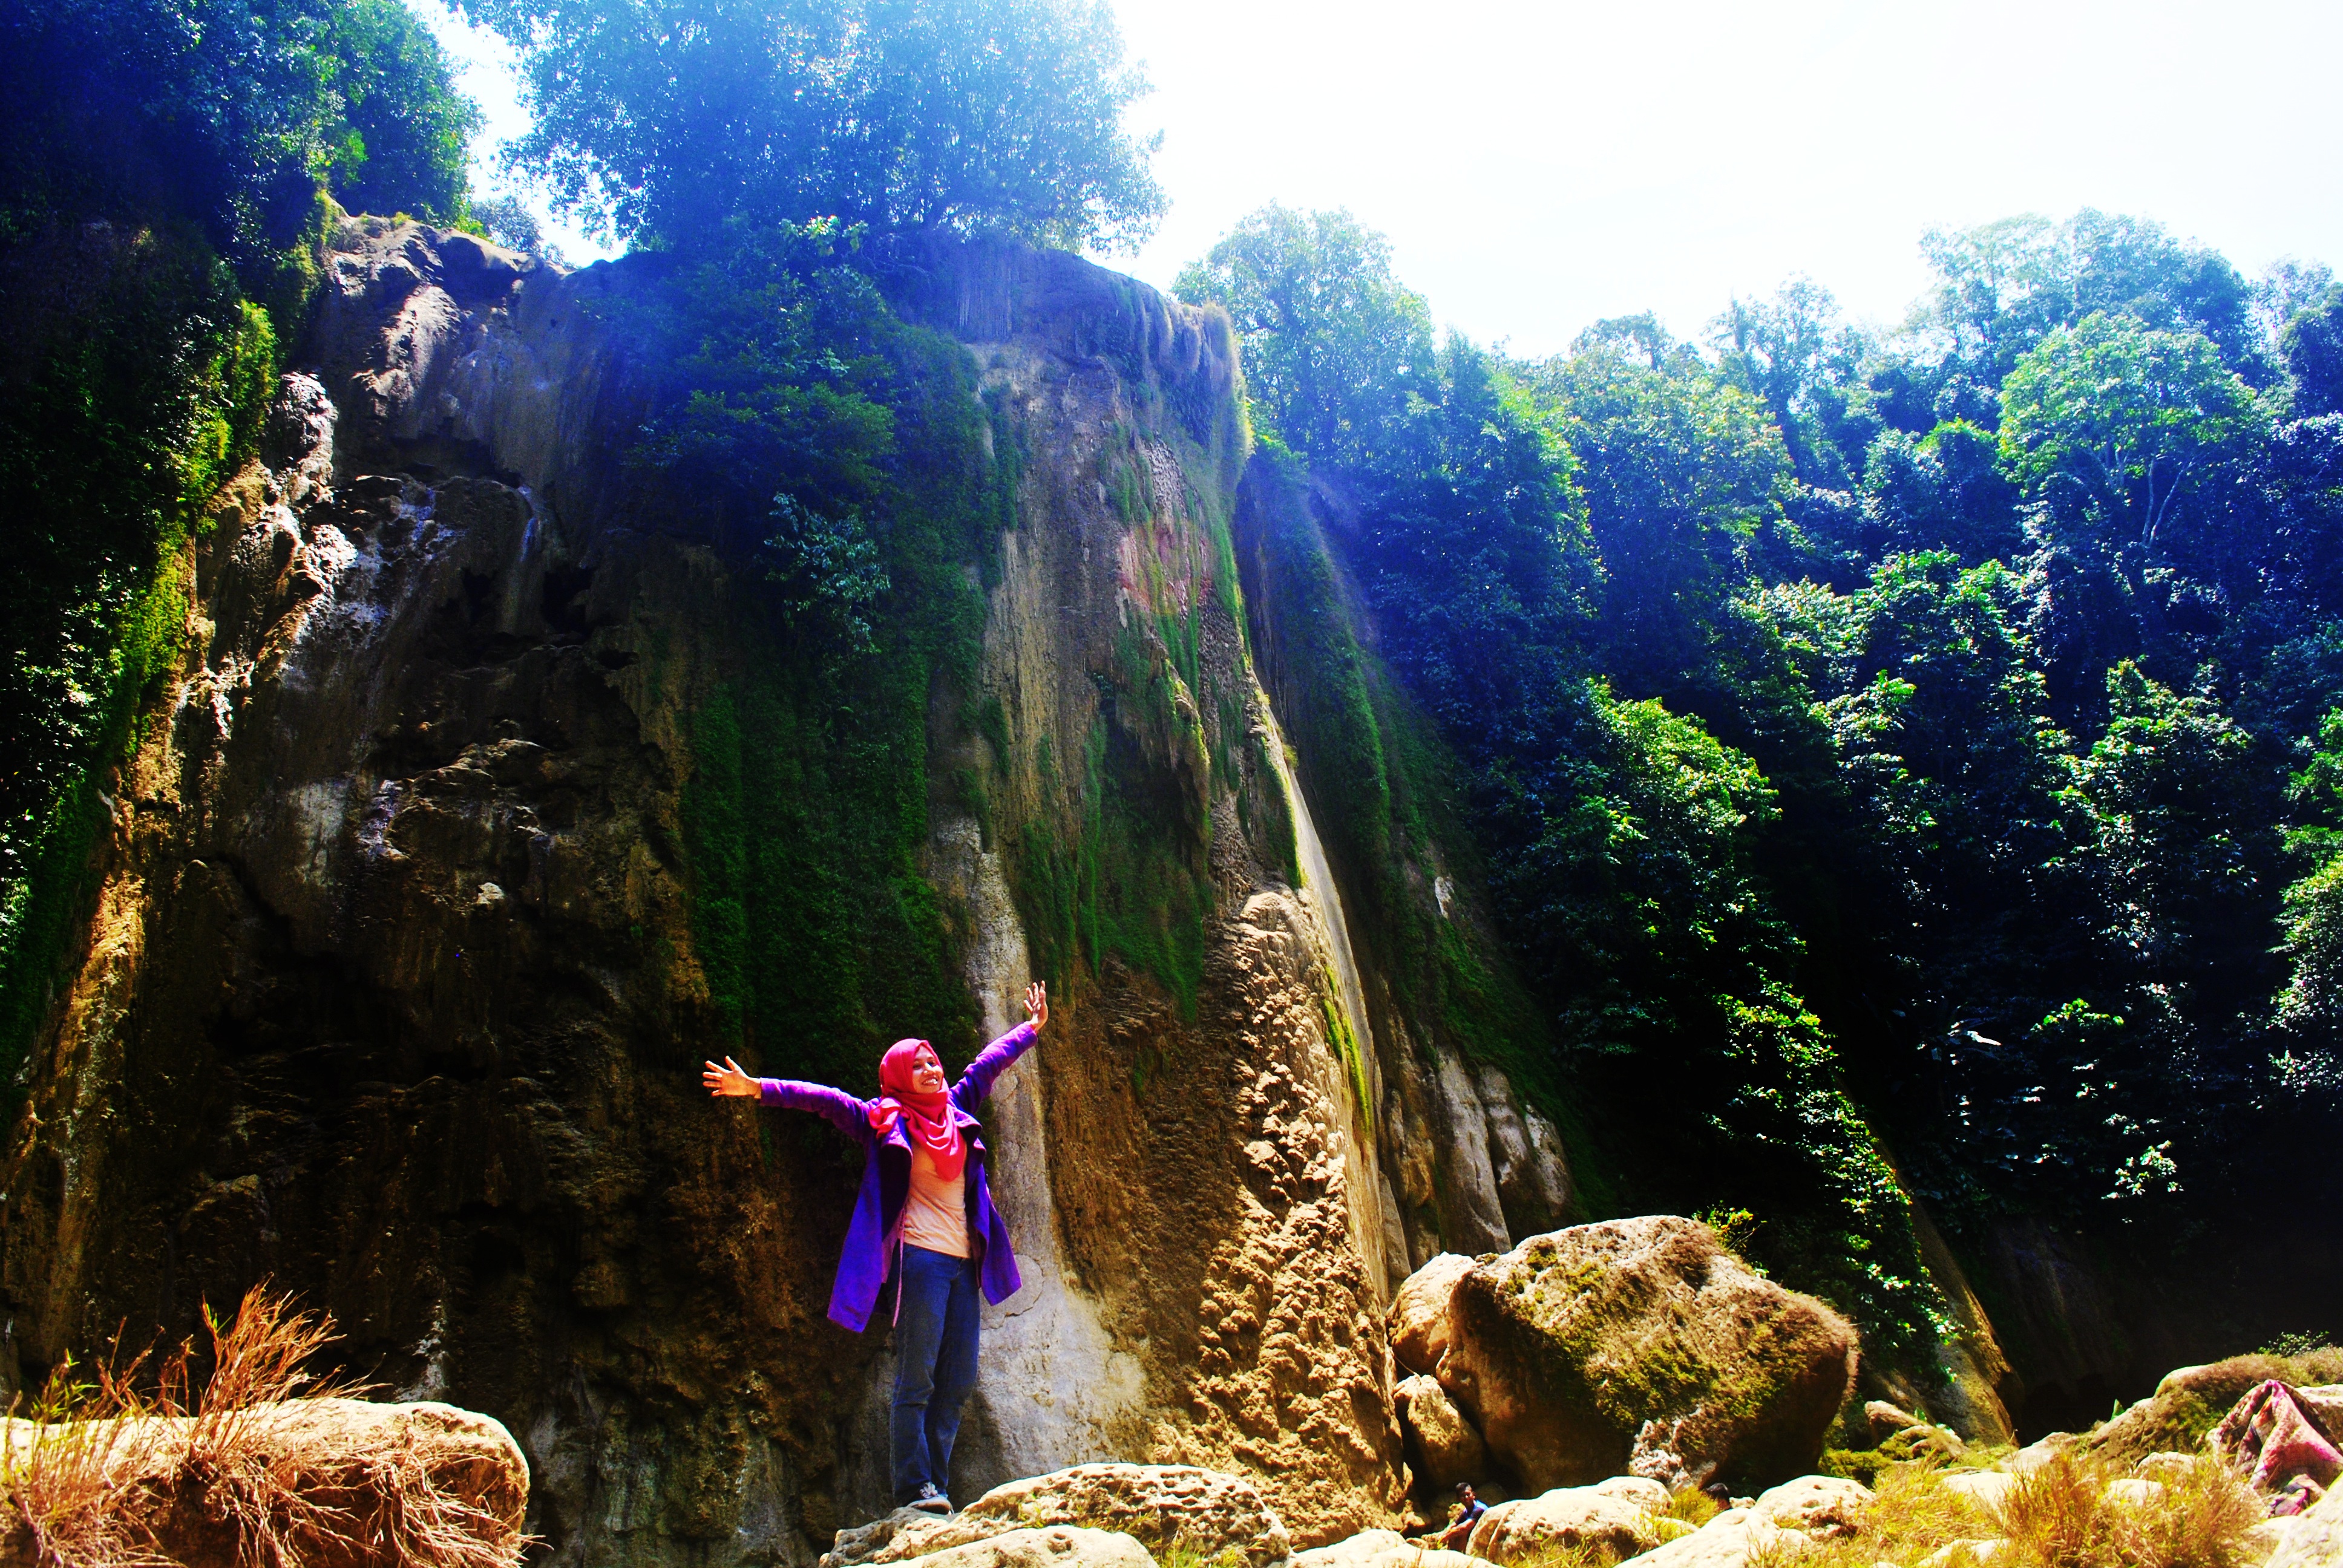
nature, forest, rock, waterfall, sunlight, jungle, water feature